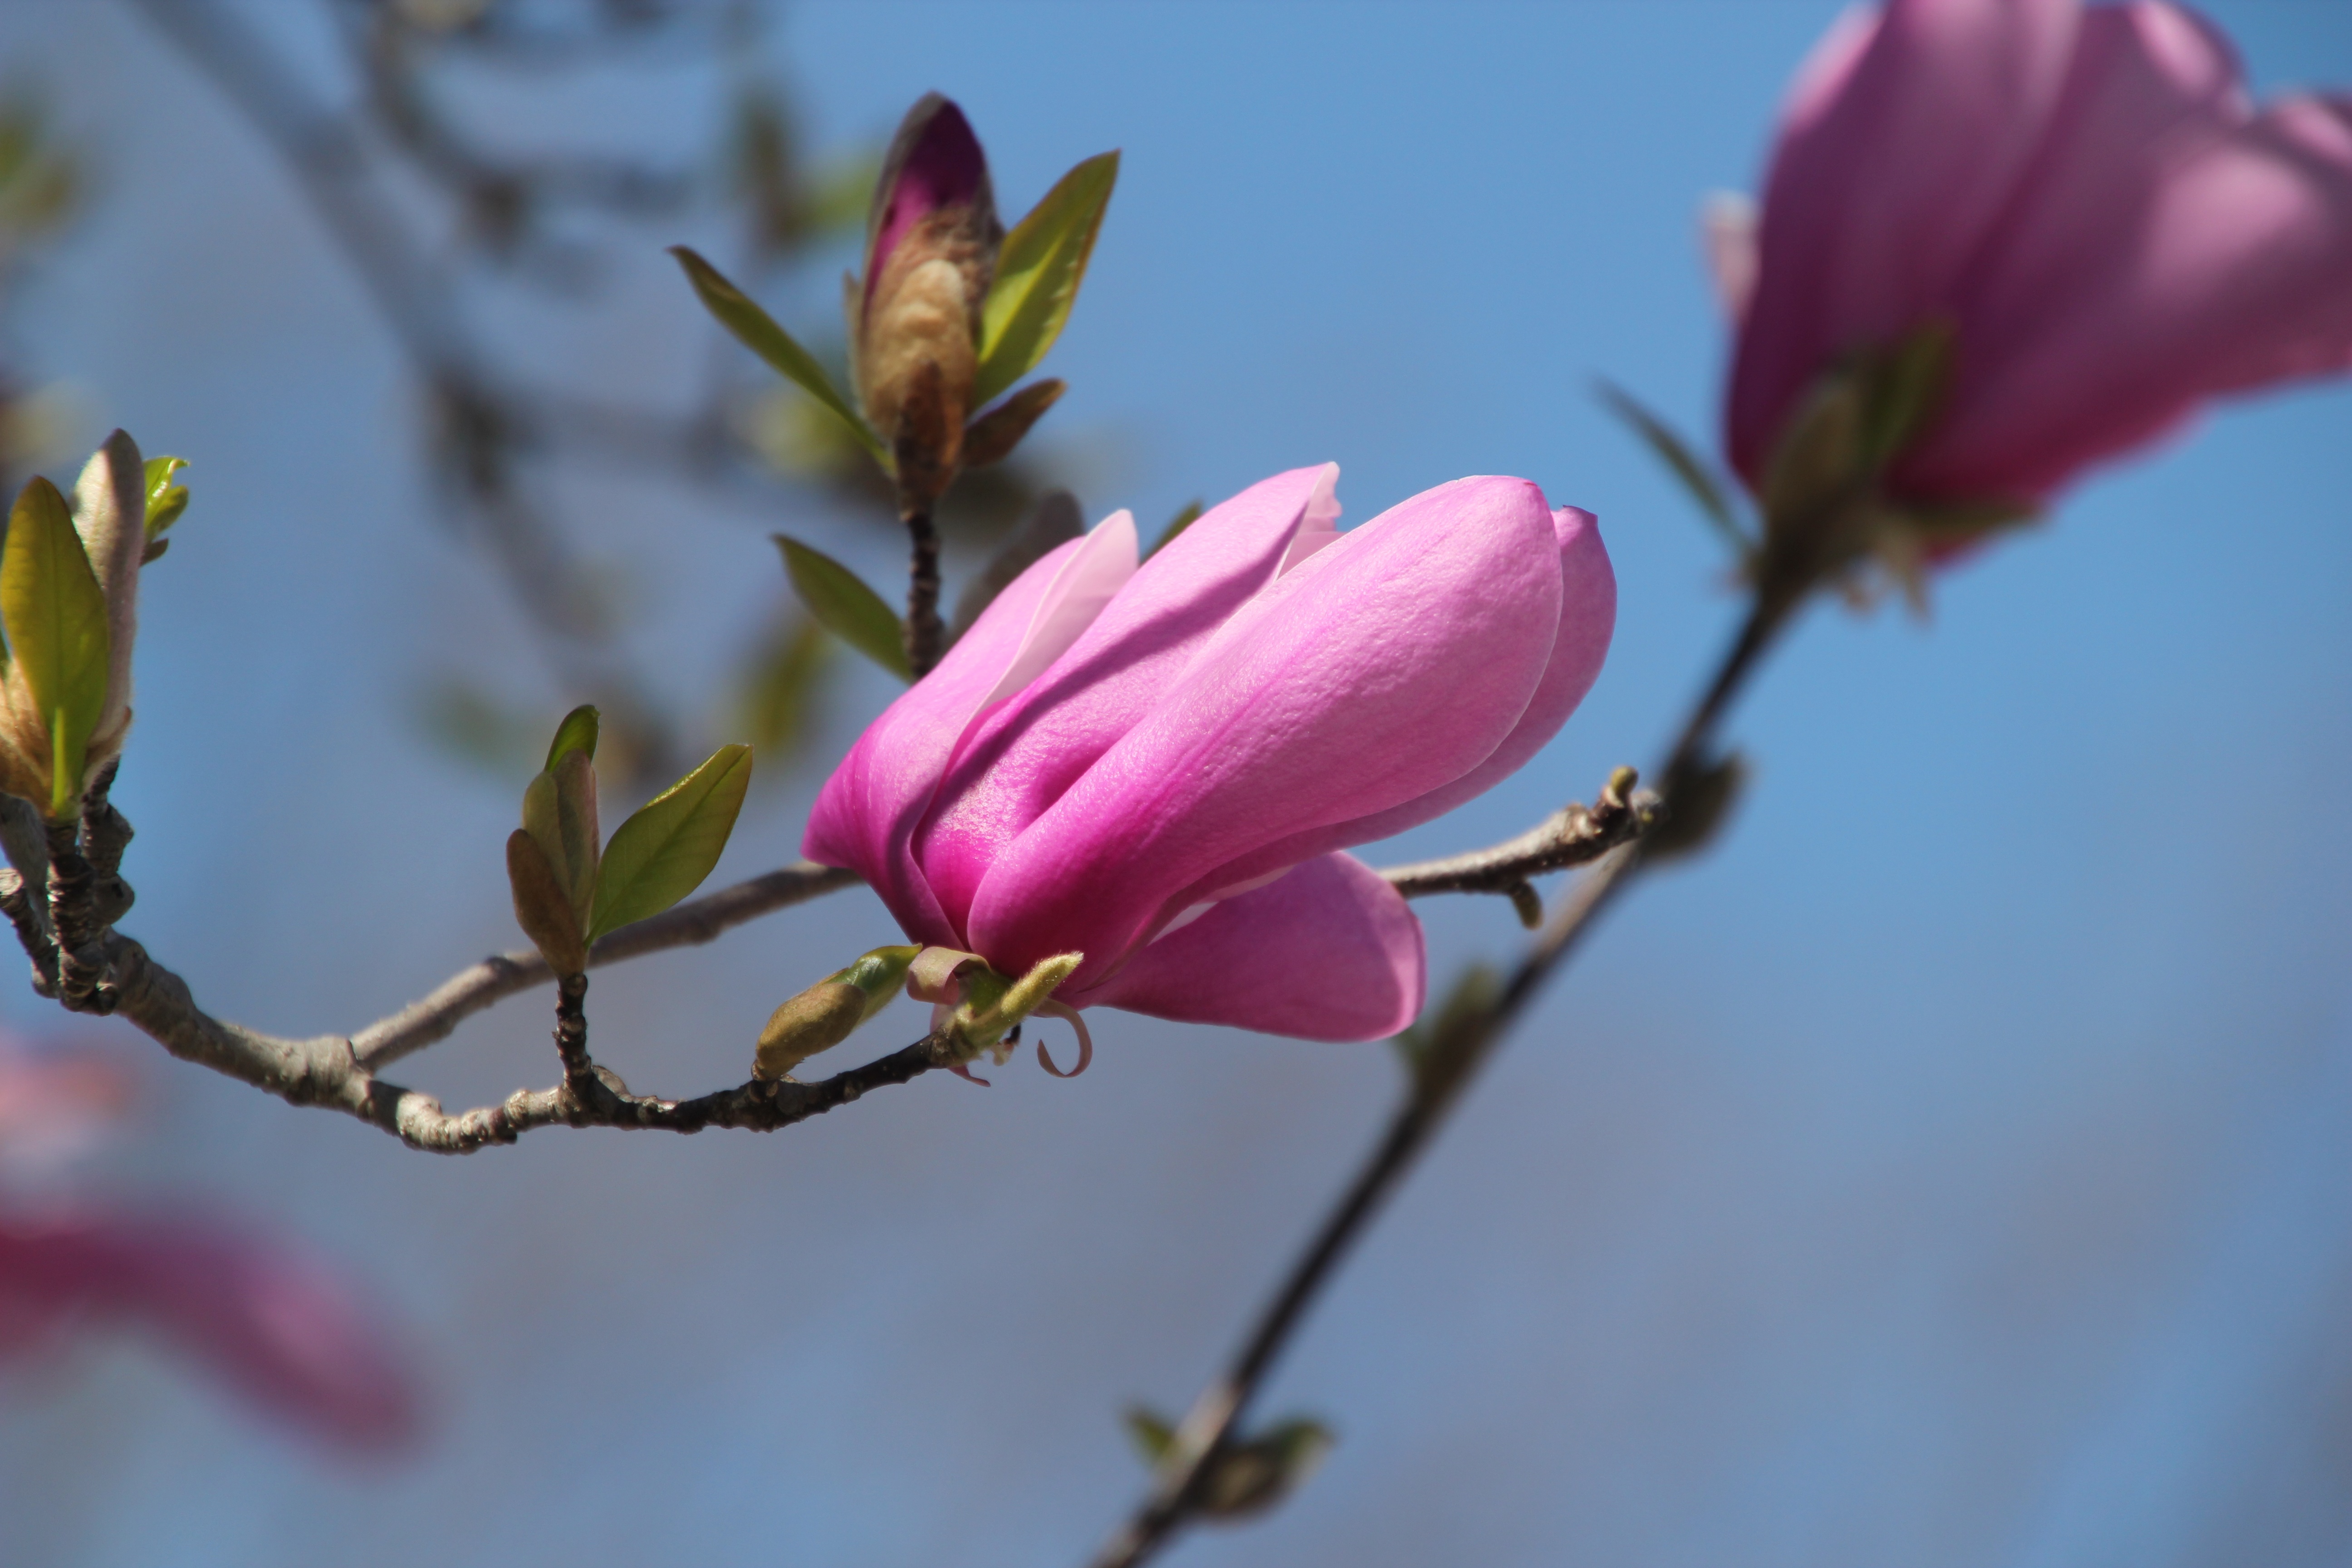
tree, nature, branch, blossom, plant, leaf, flower, petal, spring, botany, flora, close up, shrub, springtime, magnolia, bud, macro photography, flowering plant, tulip tree, plant stem, land plant